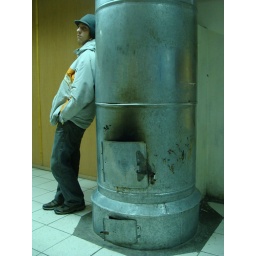
There is no central heating so a building is heated by such kind of stove